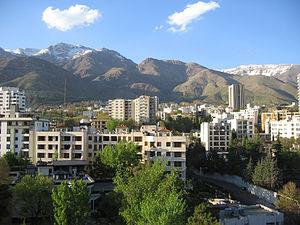
L’Iran, en forme longue la république islamique d'Iran, est un pays d'Asie de l'Ouest, historiquement appelé la Perse. Bordé au nord par la mer Caspienne, au sud-est par le golfe d'Oman et au sud par le golfe Persique, l'Iran partage des frontières avec le Turkménistan au nord-est, l'Afghanistan à l'est, le Pakistan au sud-est, l'Irak à l'ouest et la Turquie, l'Arménie et l'Azerbaïdjan au nord-ouest. Le pays couvre une superficie de 1 648 195 km².